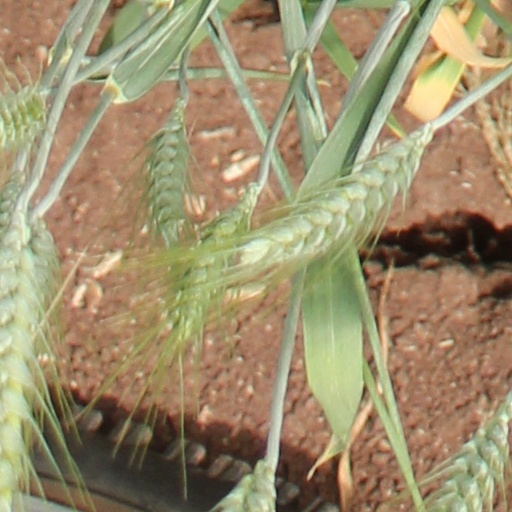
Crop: wheat